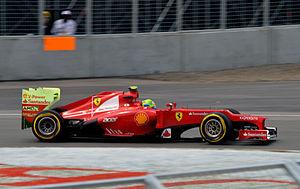
Le Grand Prix automobile du Canada 2012, disputé le 10 juin 2012 sur le circuit Gilles-Villeneuve, est la 865ᵉ épreuve du championnat du monde de Formule 1 courue depuis 1950. Il s'agit de la quarante-deuxième édition du Grand Prix du Canada comptant pour le championnat du monde de Formule 1, la trente-troisième disputée à Montréal, et de la septième manche du championnat 2012.